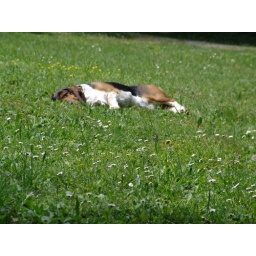
it's a dogs life in the grass